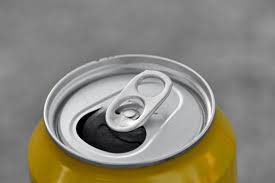
Waste category: metal